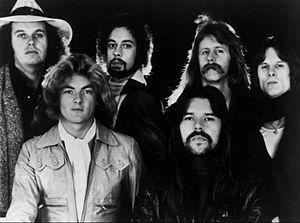
La ville de Détroit, dans l'État du Michigan, est une cité portuaire importante dans la région des Grands Lacs au Nord des États-Unis. Dans les années 1960, elle est connue pour son industrie automobile florissante, qui lui vaut les surnoms de « Motor City » ou « Mo-town ». À cette époque, la localité est également célèbre pour sa production de soul music, principalement représentée par le label Motown, qui donne également à la ville le surnom de « Hitsville U.S.A. ».